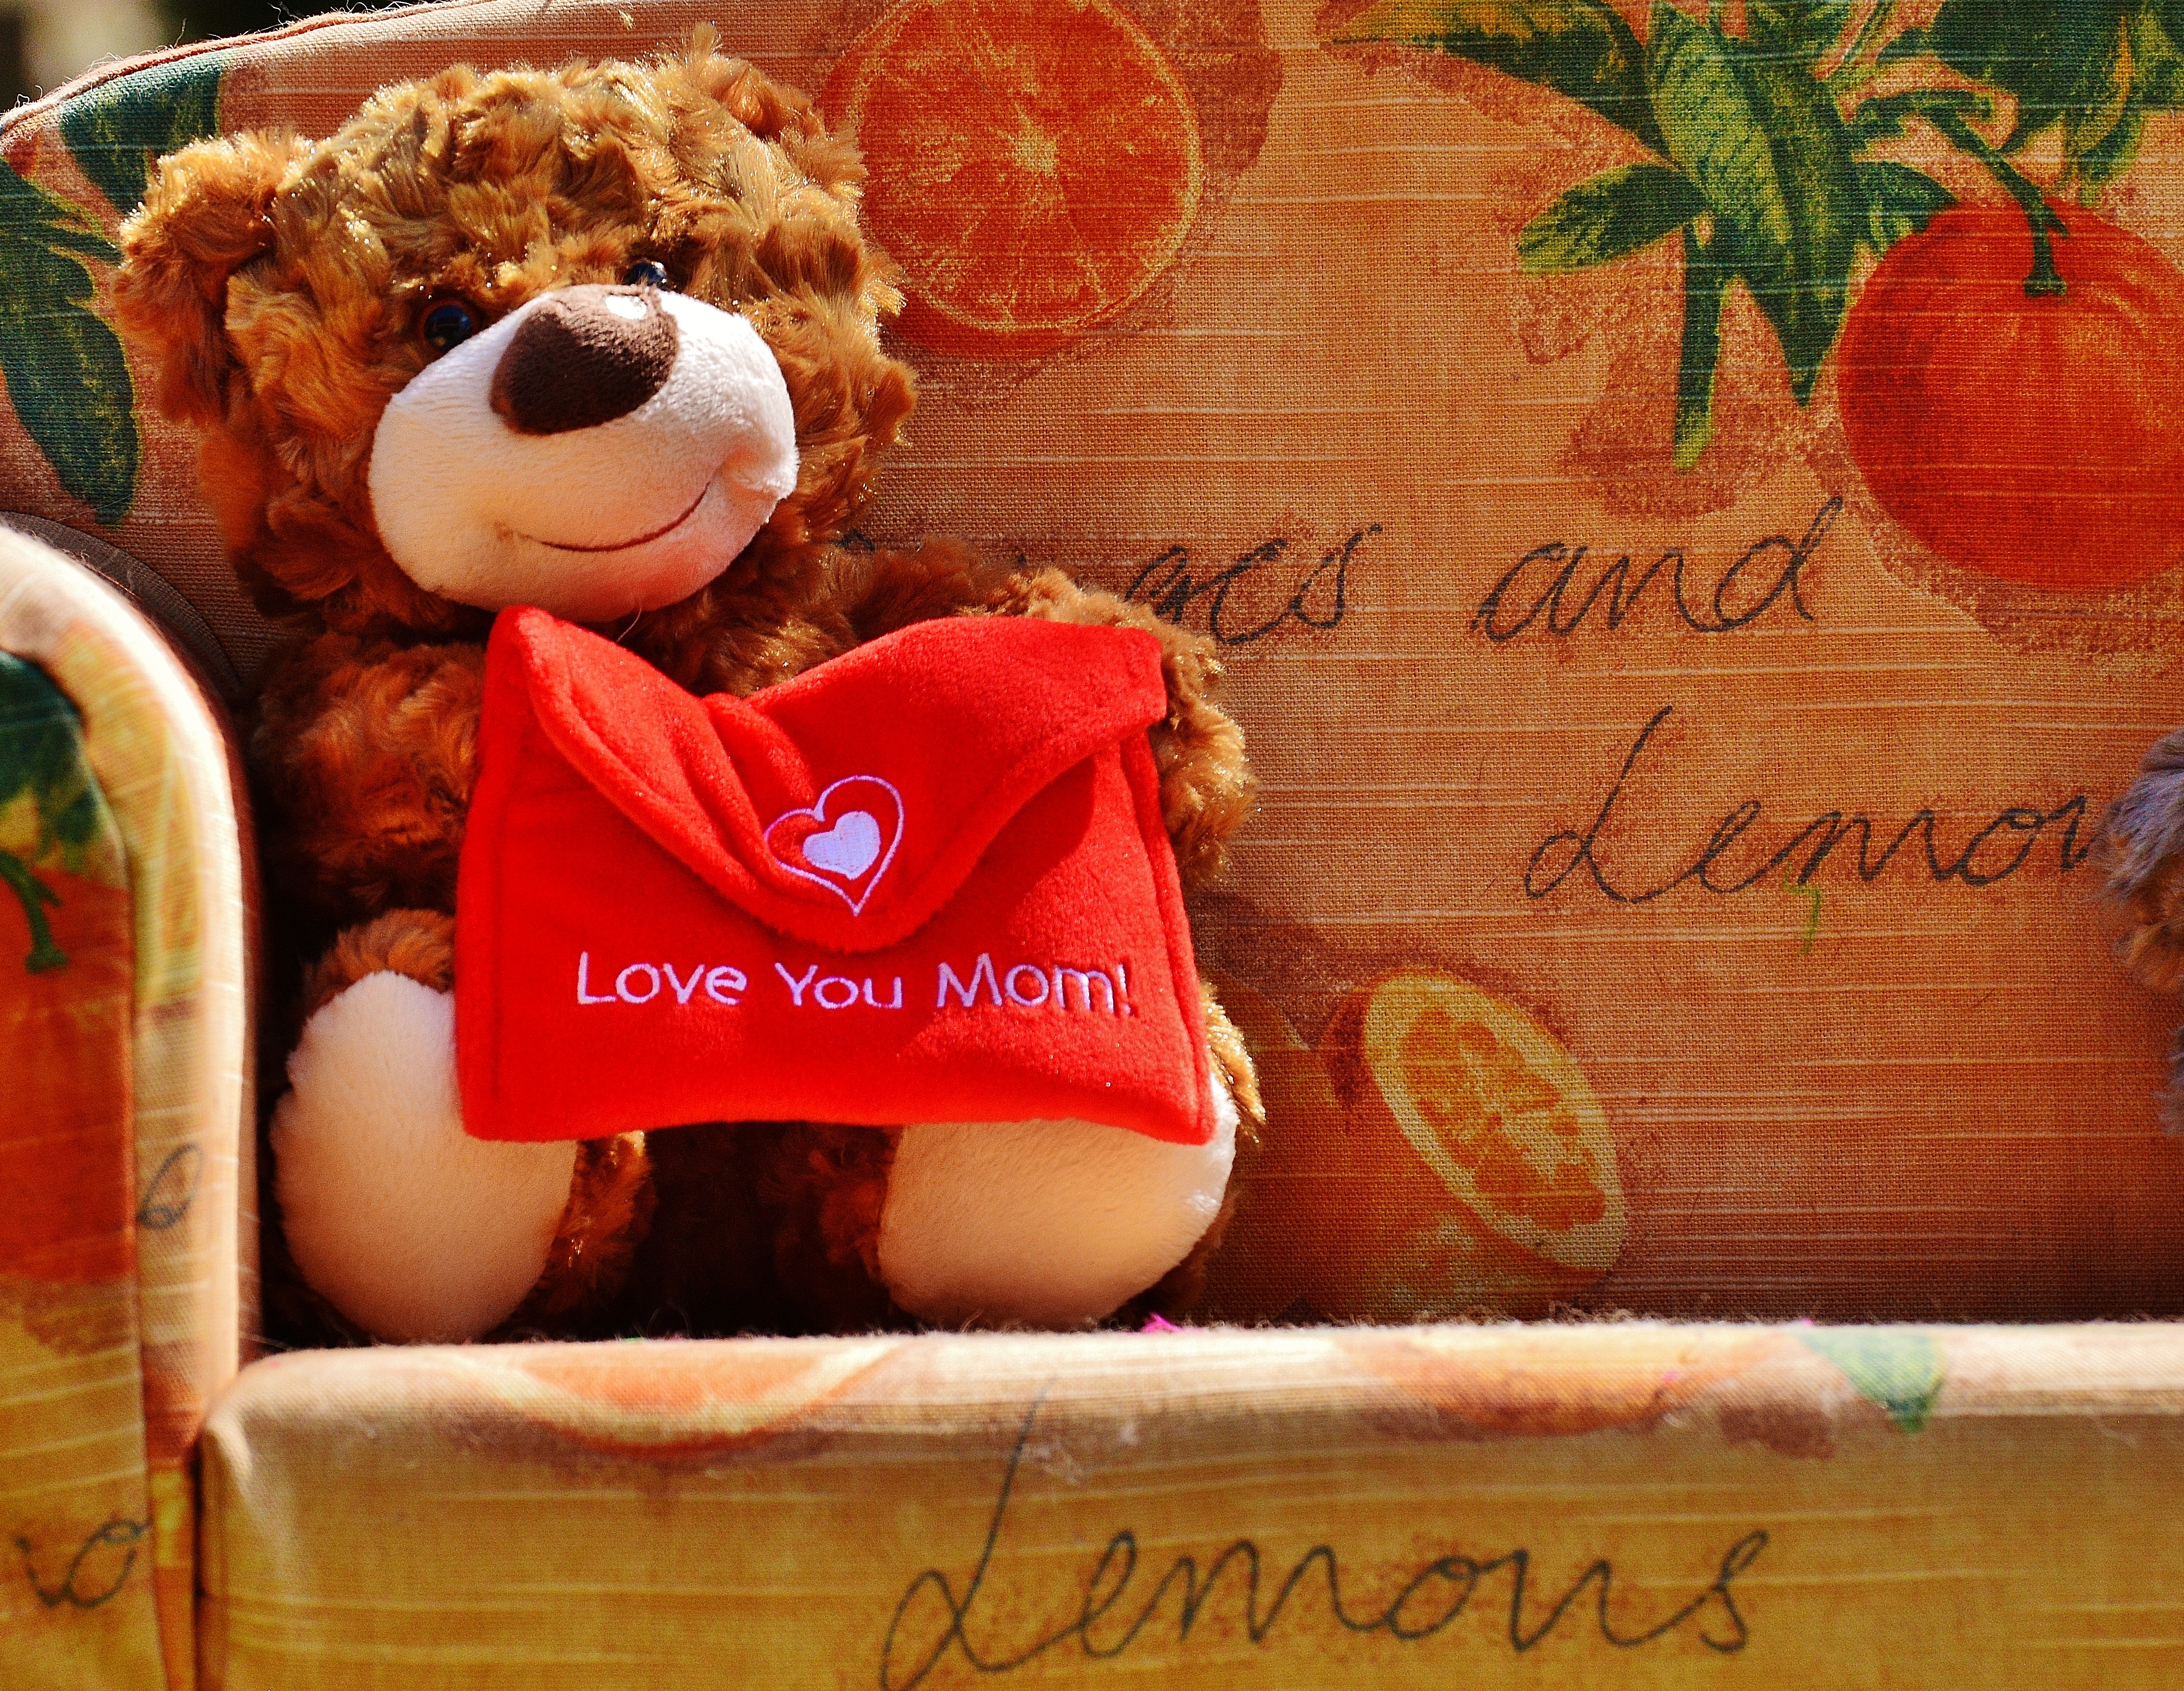
bear, love, heart, red, christmas, thank you, background, mother, welcome, mama, stuffed animal, may, luck, connectedness, greeting, greeting card, gratitude, greetings, sweetness, emotion, teddy, valentine's day, soft toy, mother's day, about love for mother's day